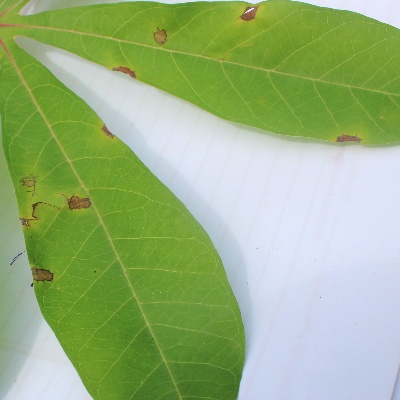
Crop: Cassava
Condition: brown spot